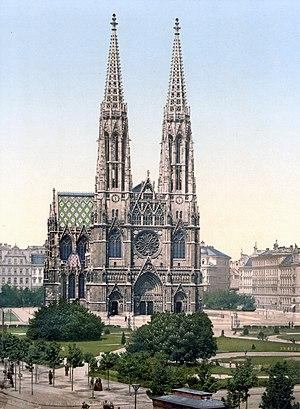
L'église Votive de Vienne a été édifiée lors de la destruction des remparts au milieu du XIXᵉ siècle sur le Ring, le boulevard circulaire de la capitale de l'Autriche.